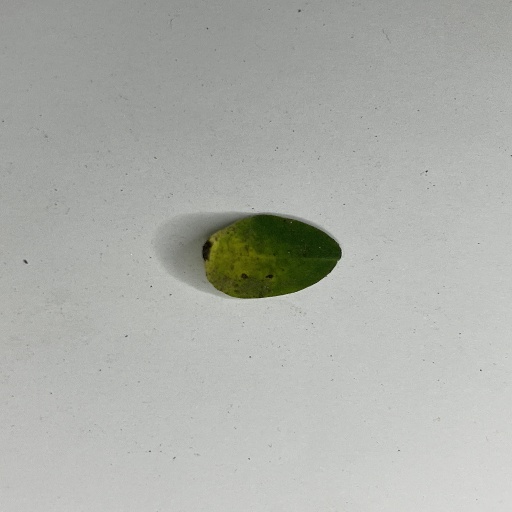
Species: Sojina
Leaf condition: Bacterial Spot